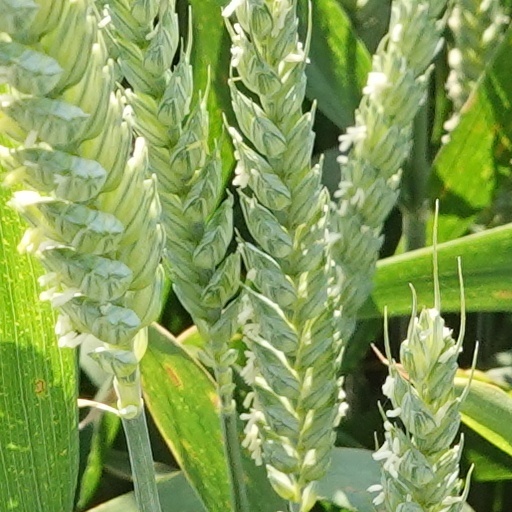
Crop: wheat